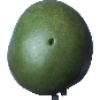
Label: Mango 1